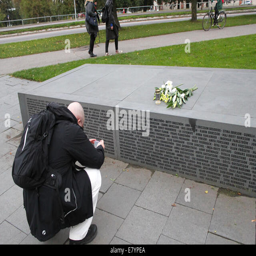
after shipwreck a man is kneeling down front of the memorial